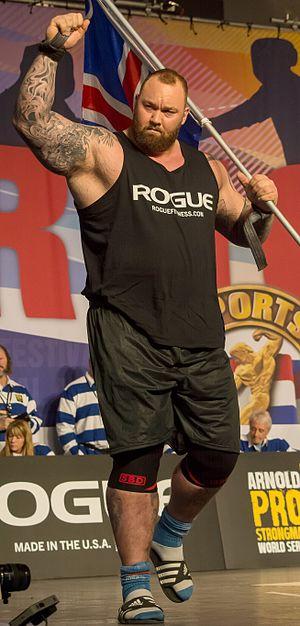
Hafþór Júlíus Björnsson, dit Thor Björnsson, né le 26 novembre 1988 à Reykjavik, est un sportif et acteur islandais. Il pratique notamment le sport de force.